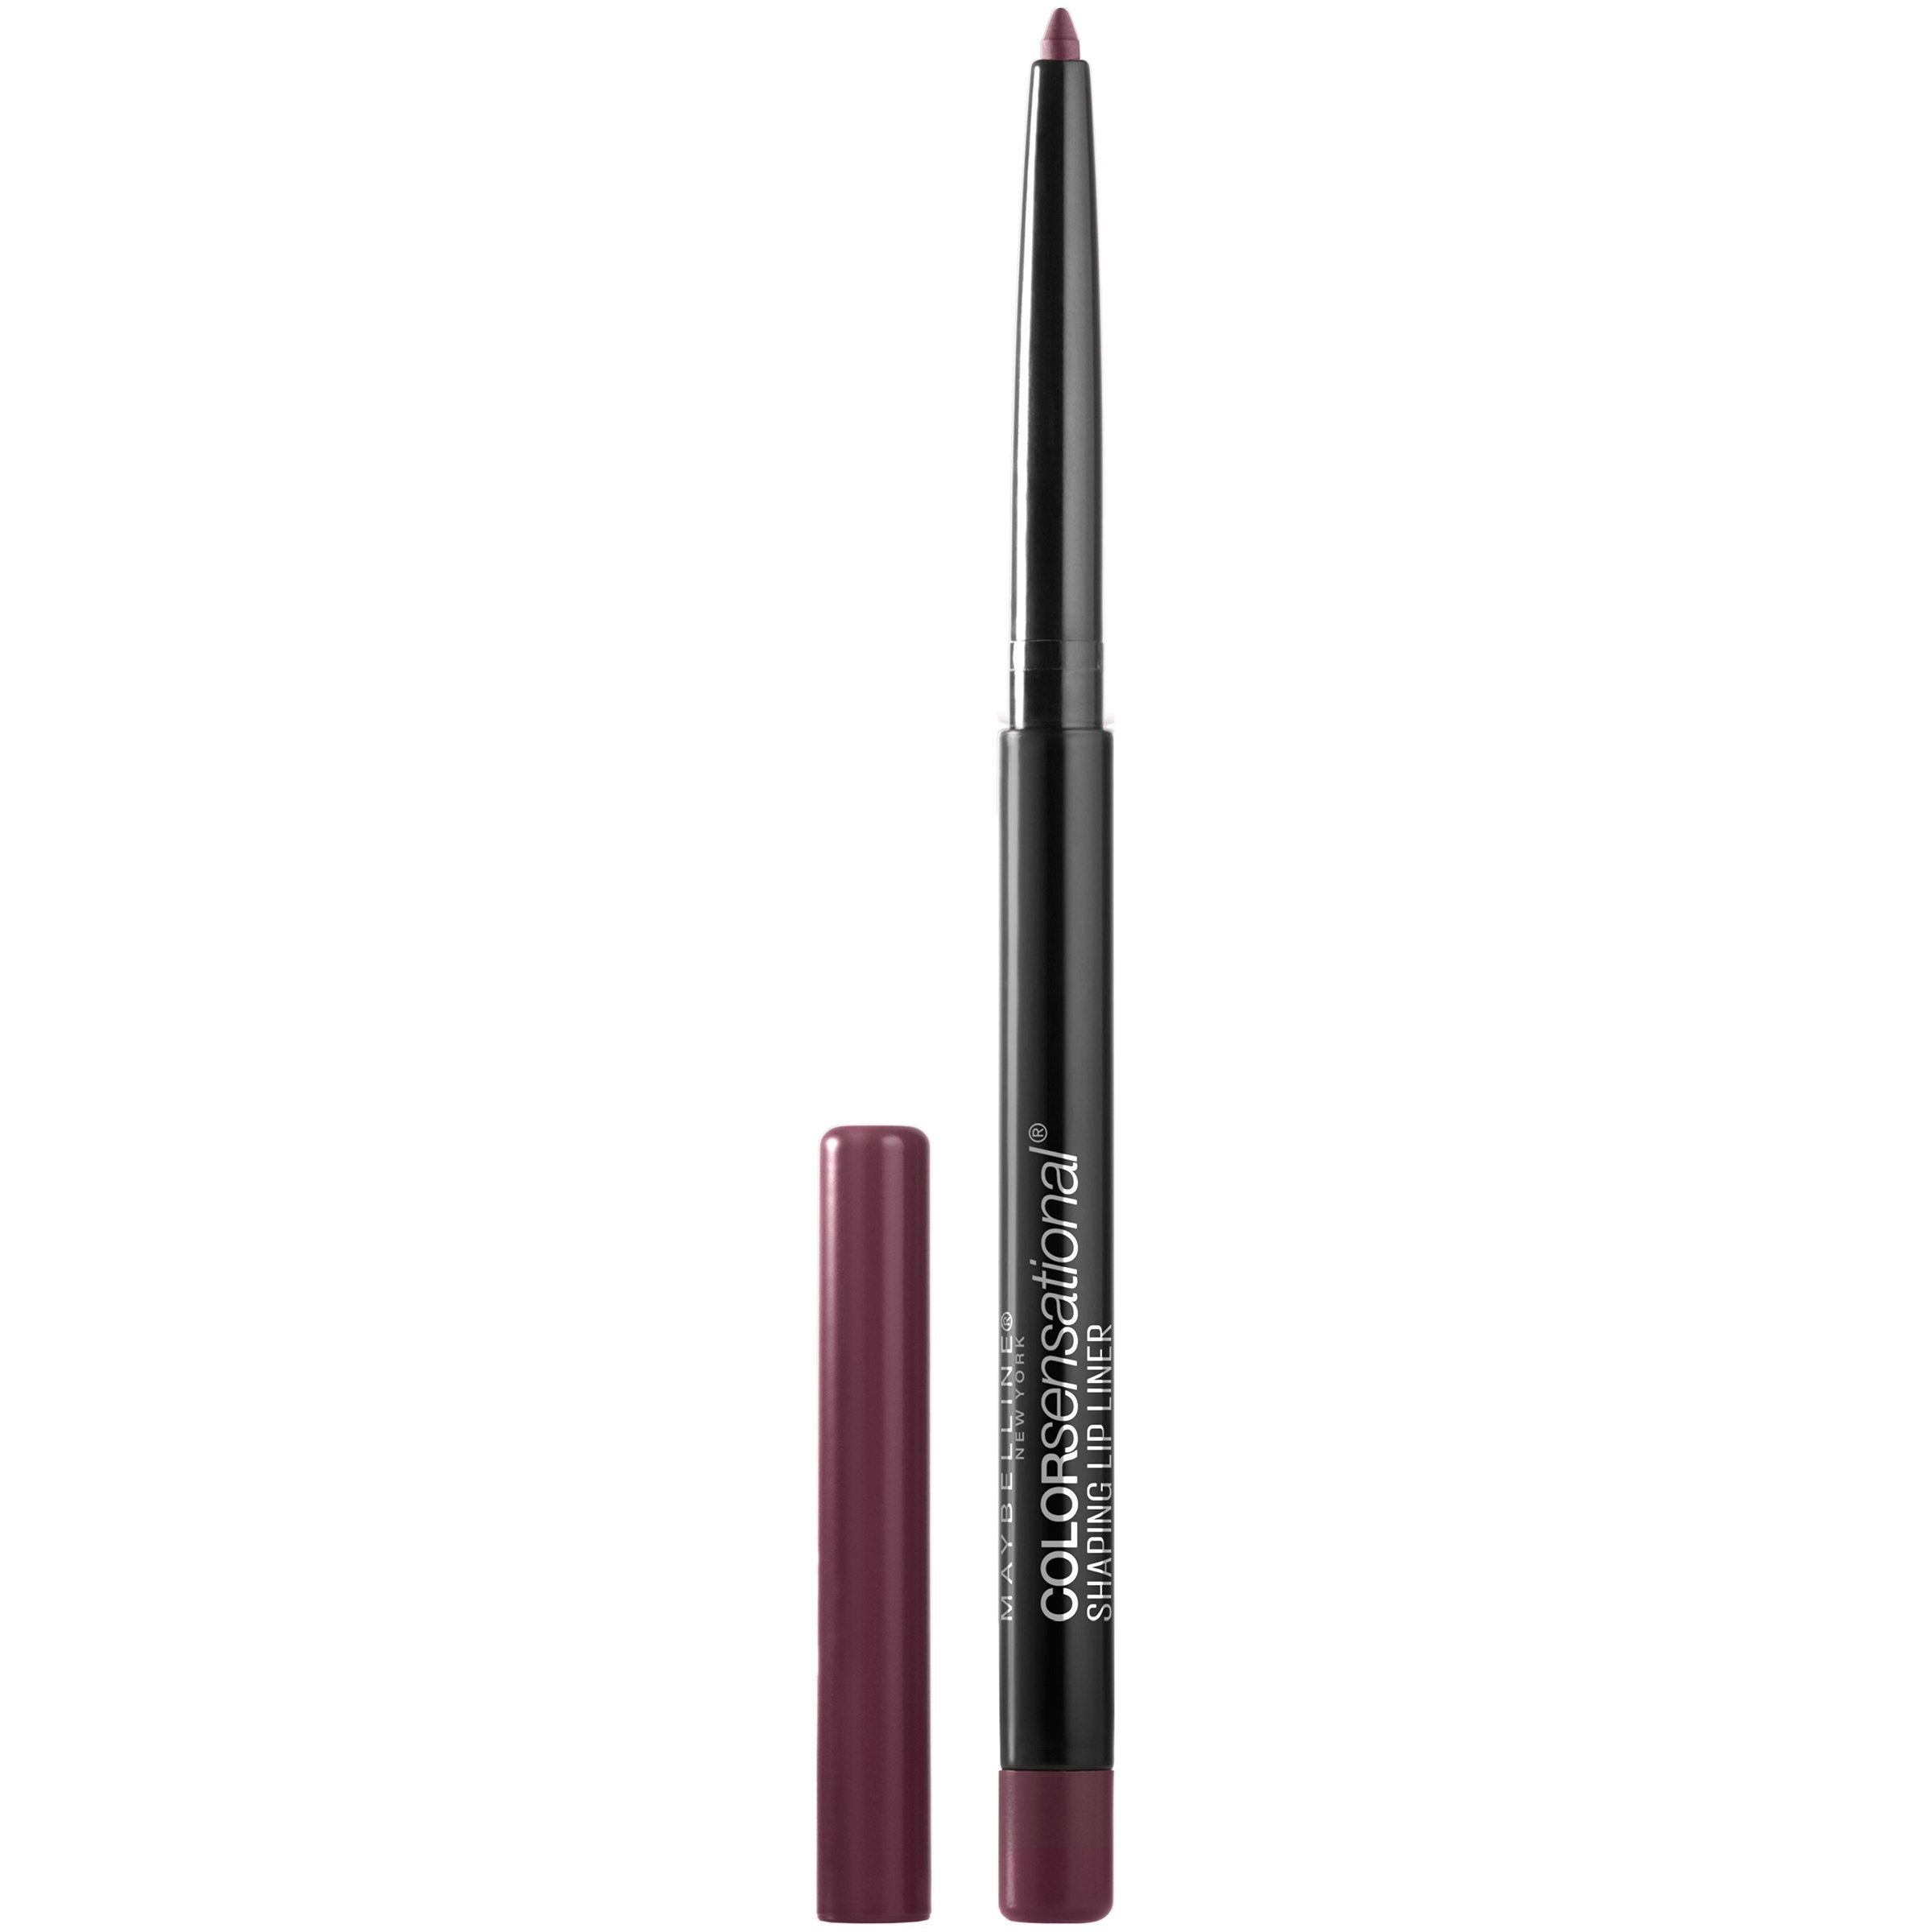
Item Name: Maybelline Color Sensational Shaping Lip Liner, Rich Wine, 0.01 oz.
Bullet Point 1: Define your lips with this mechanical, self-sharpening liner
Bullet Point 2: Our creamy, no-smudge formula, prevents lipstick bleeding and feathering
Bullet Point 3: Available in a collection of color-coordinating hues from nude to plum
Bullet Point 4: Pair with your favorite color sensational lip color for a stunning lip look
Value: 0.01
Unit: Ounce

Price: 8.39